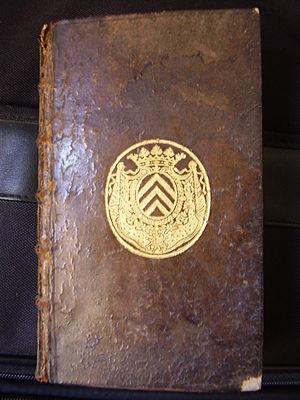
Reliure aux armes du duc de Richelieu